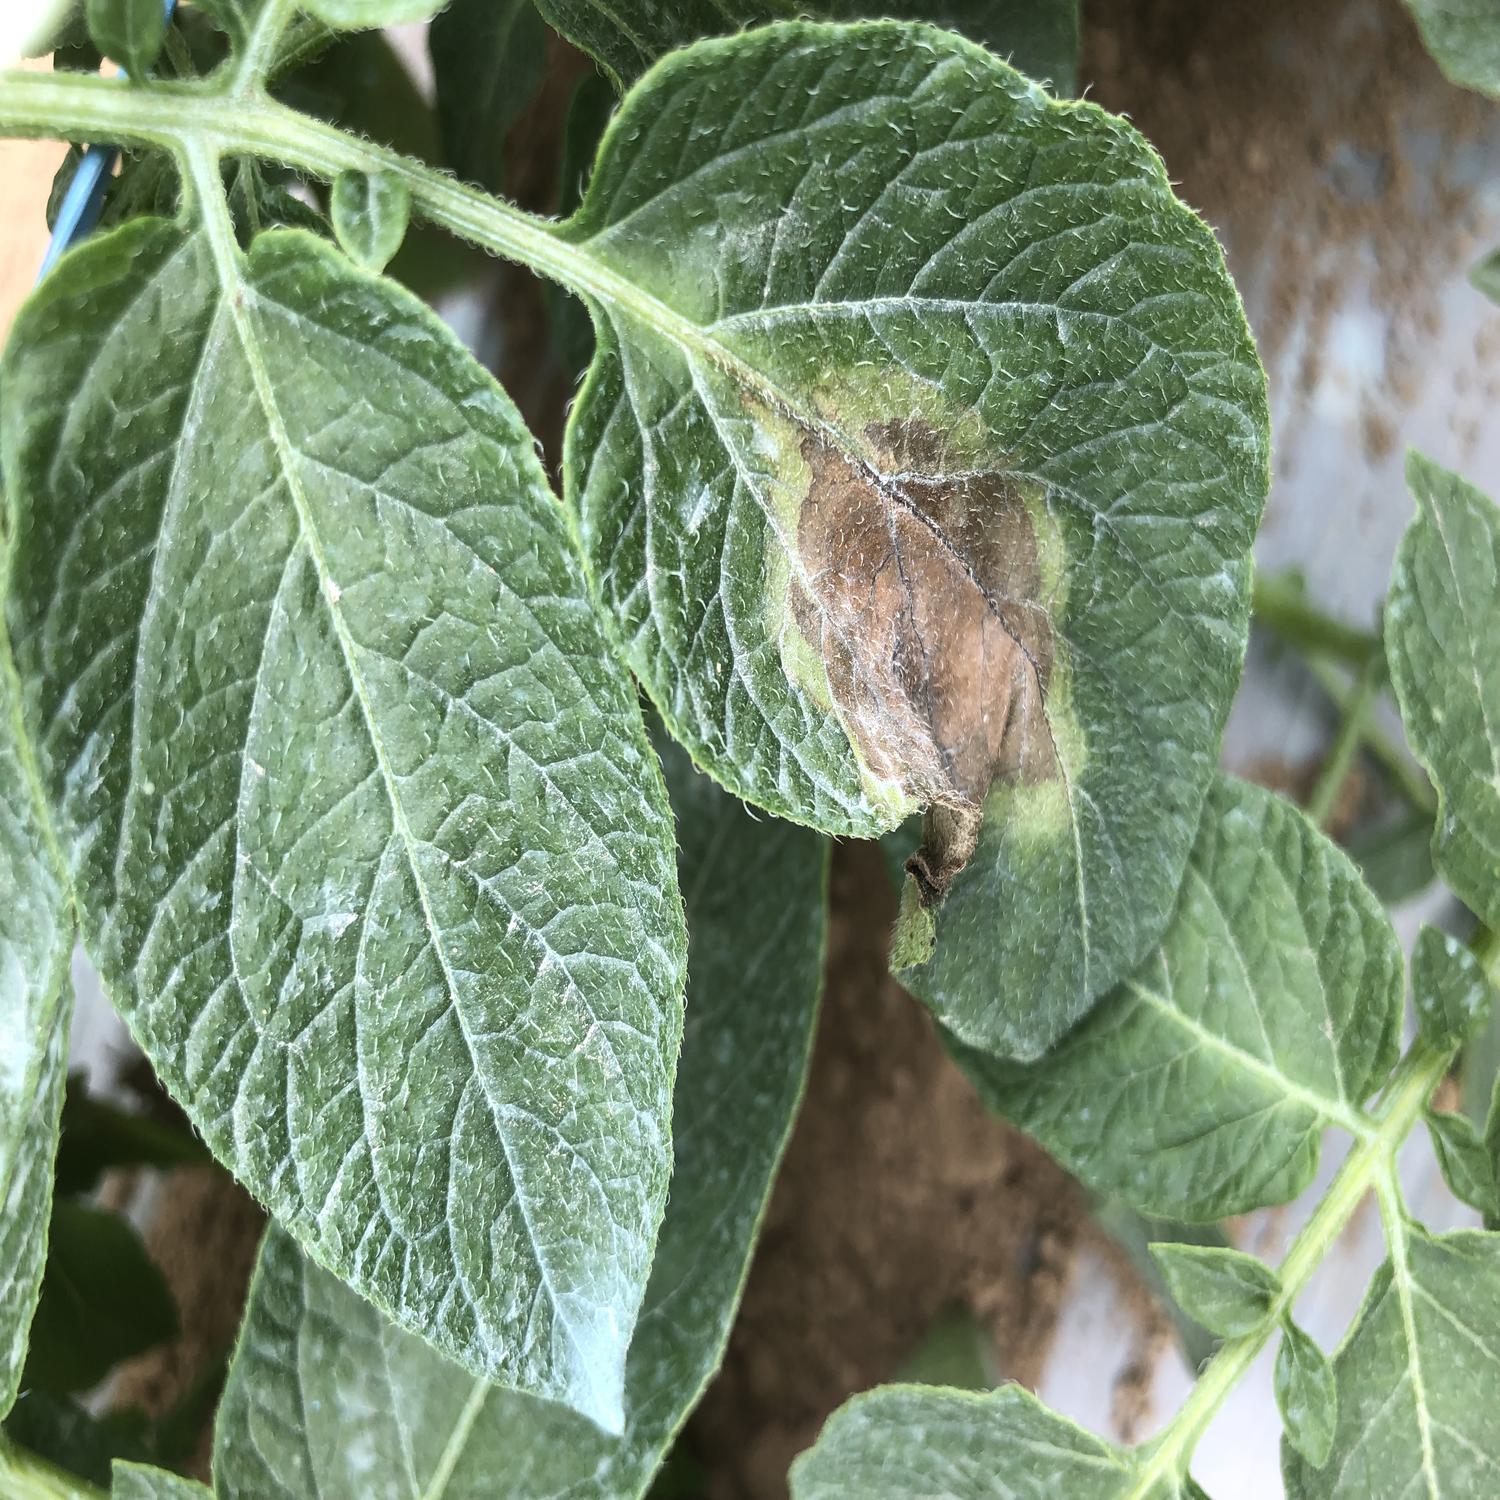
Label: Phytopthora